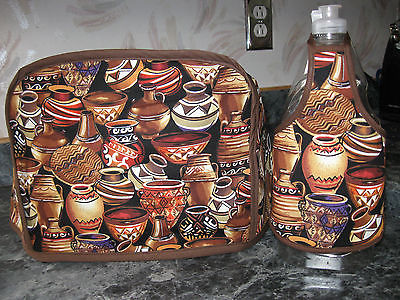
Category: toaster